Roland Haerdtner

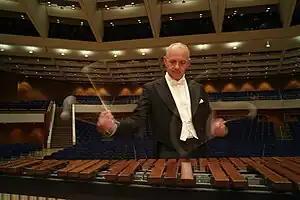
Roland Haerdtner on Marimba

2. PAS Magazine